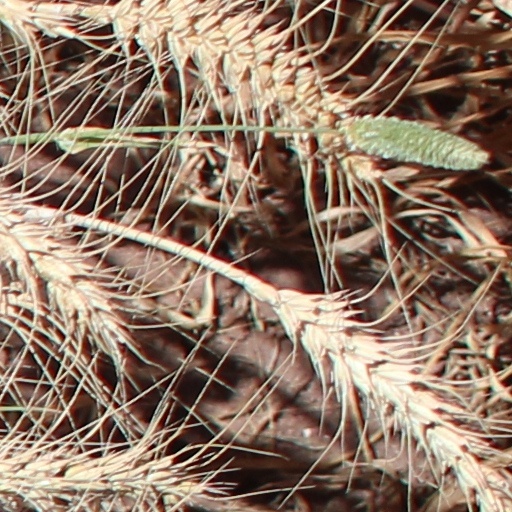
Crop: wheat